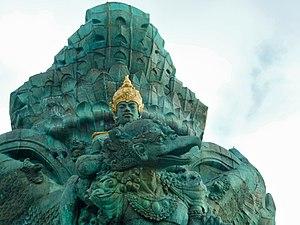
Garuda Wisnu Kencana est une statue de 75 mètres de haut d'un Vishnou debout qui se trouve à Bali en Indonésie. La construction de la statue a été fini en 2018. Elle repose sur une base de 46 mètres de haut, conduisant à une hauteur totale de 121 mètres du monument. Elle est en 2019 la dix-septième plus grande statue au monde.